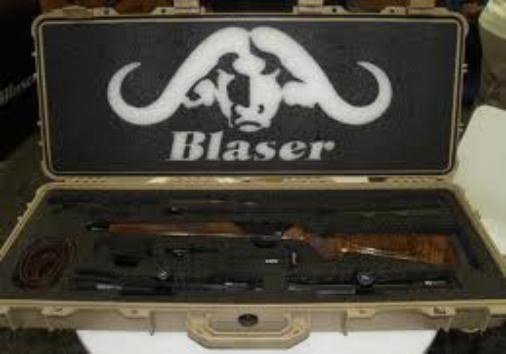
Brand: Blaser
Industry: Necessities